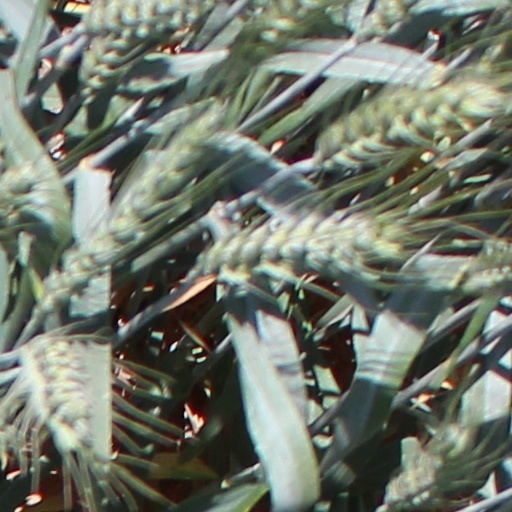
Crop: wheat